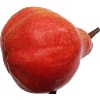
Label: Pear Red 1